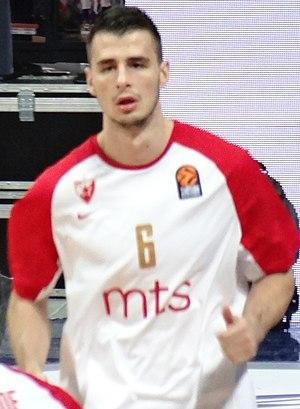
Nemanja Dangubić, né le 13 avril 1993, à Pančevo, en Serbie, est un joueur serbe de basket-ball. Il évolue au poste d'arrière.